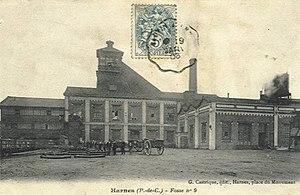
Puits 9 de la Compagnie des mines de Courrières à Harnes, France.
Harnes est une commune française située dans le département du Pas-de-Calais en région Hauts-de-France. Elle fait partie de la Communaupole de Lens-Liévin.